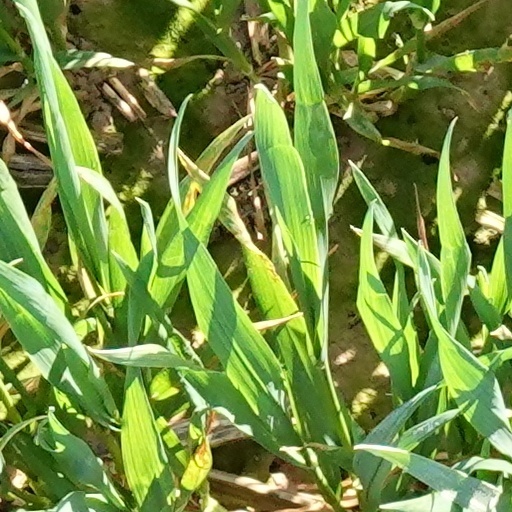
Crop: wheat